Stonyhurst Observatory

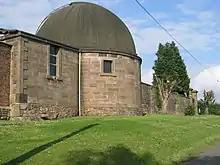
The rear of the 1866 Observatory

The Stonyhurst Observatory is a functioning observatory and weather station at Stonyhurst College in Lancashire, England. Built in 1866, it replaced a nearby earlier building, built in 1838, which is now used as the "Typographia Collegii".